Saved from the Titanic

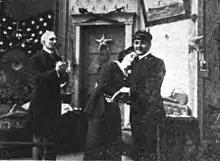
Film still of Alec B. Francis (left) as "Father", Gibson as herself, and John G. Adolfi as "Ensign Jack"

The 22-year-old Gibson was a passenger aboard "Titanic"s maiden voyage, joining the ship at Cherbourg in France on the evening of April 10. She had been on vacation in Europe with her mother when her employers, the Eclair Film Company, recalled her to New York City to participate in a new production. On the evening of the sinking, she was playing bridge (this would have been bridge whist, a predecessor to today's game) in a first-class saloon before retiring to the cabin that she shared with her mother. The game was later credited with saving the lives of the players who had stayed up late to finish it, despite it being (as one American writer put it) "a violation of the strict Sabbath rules of English vessels." The collision with the iceberg at 11:40 pm sounded to Gibson like a "long, drawn, sickening scrunch". After going to investigate, she fetched her mother when she saw "Titanic"s deck beginning to list as water flooded into the ship's boiler rooms.